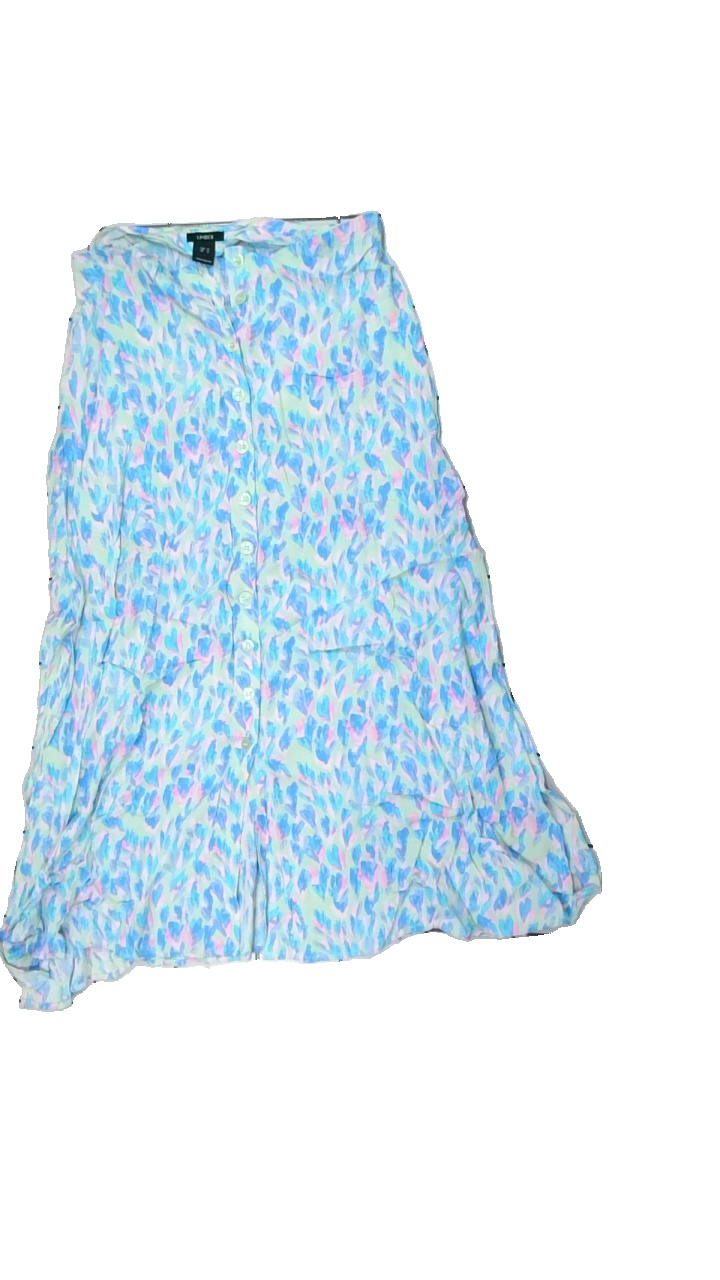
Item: Skirt (Ladies)
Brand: Lindex
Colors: Green, Blue, Pink
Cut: Regular
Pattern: Floral print
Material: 100% visc
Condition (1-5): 4
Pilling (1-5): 5
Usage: Reuse
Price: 50-100